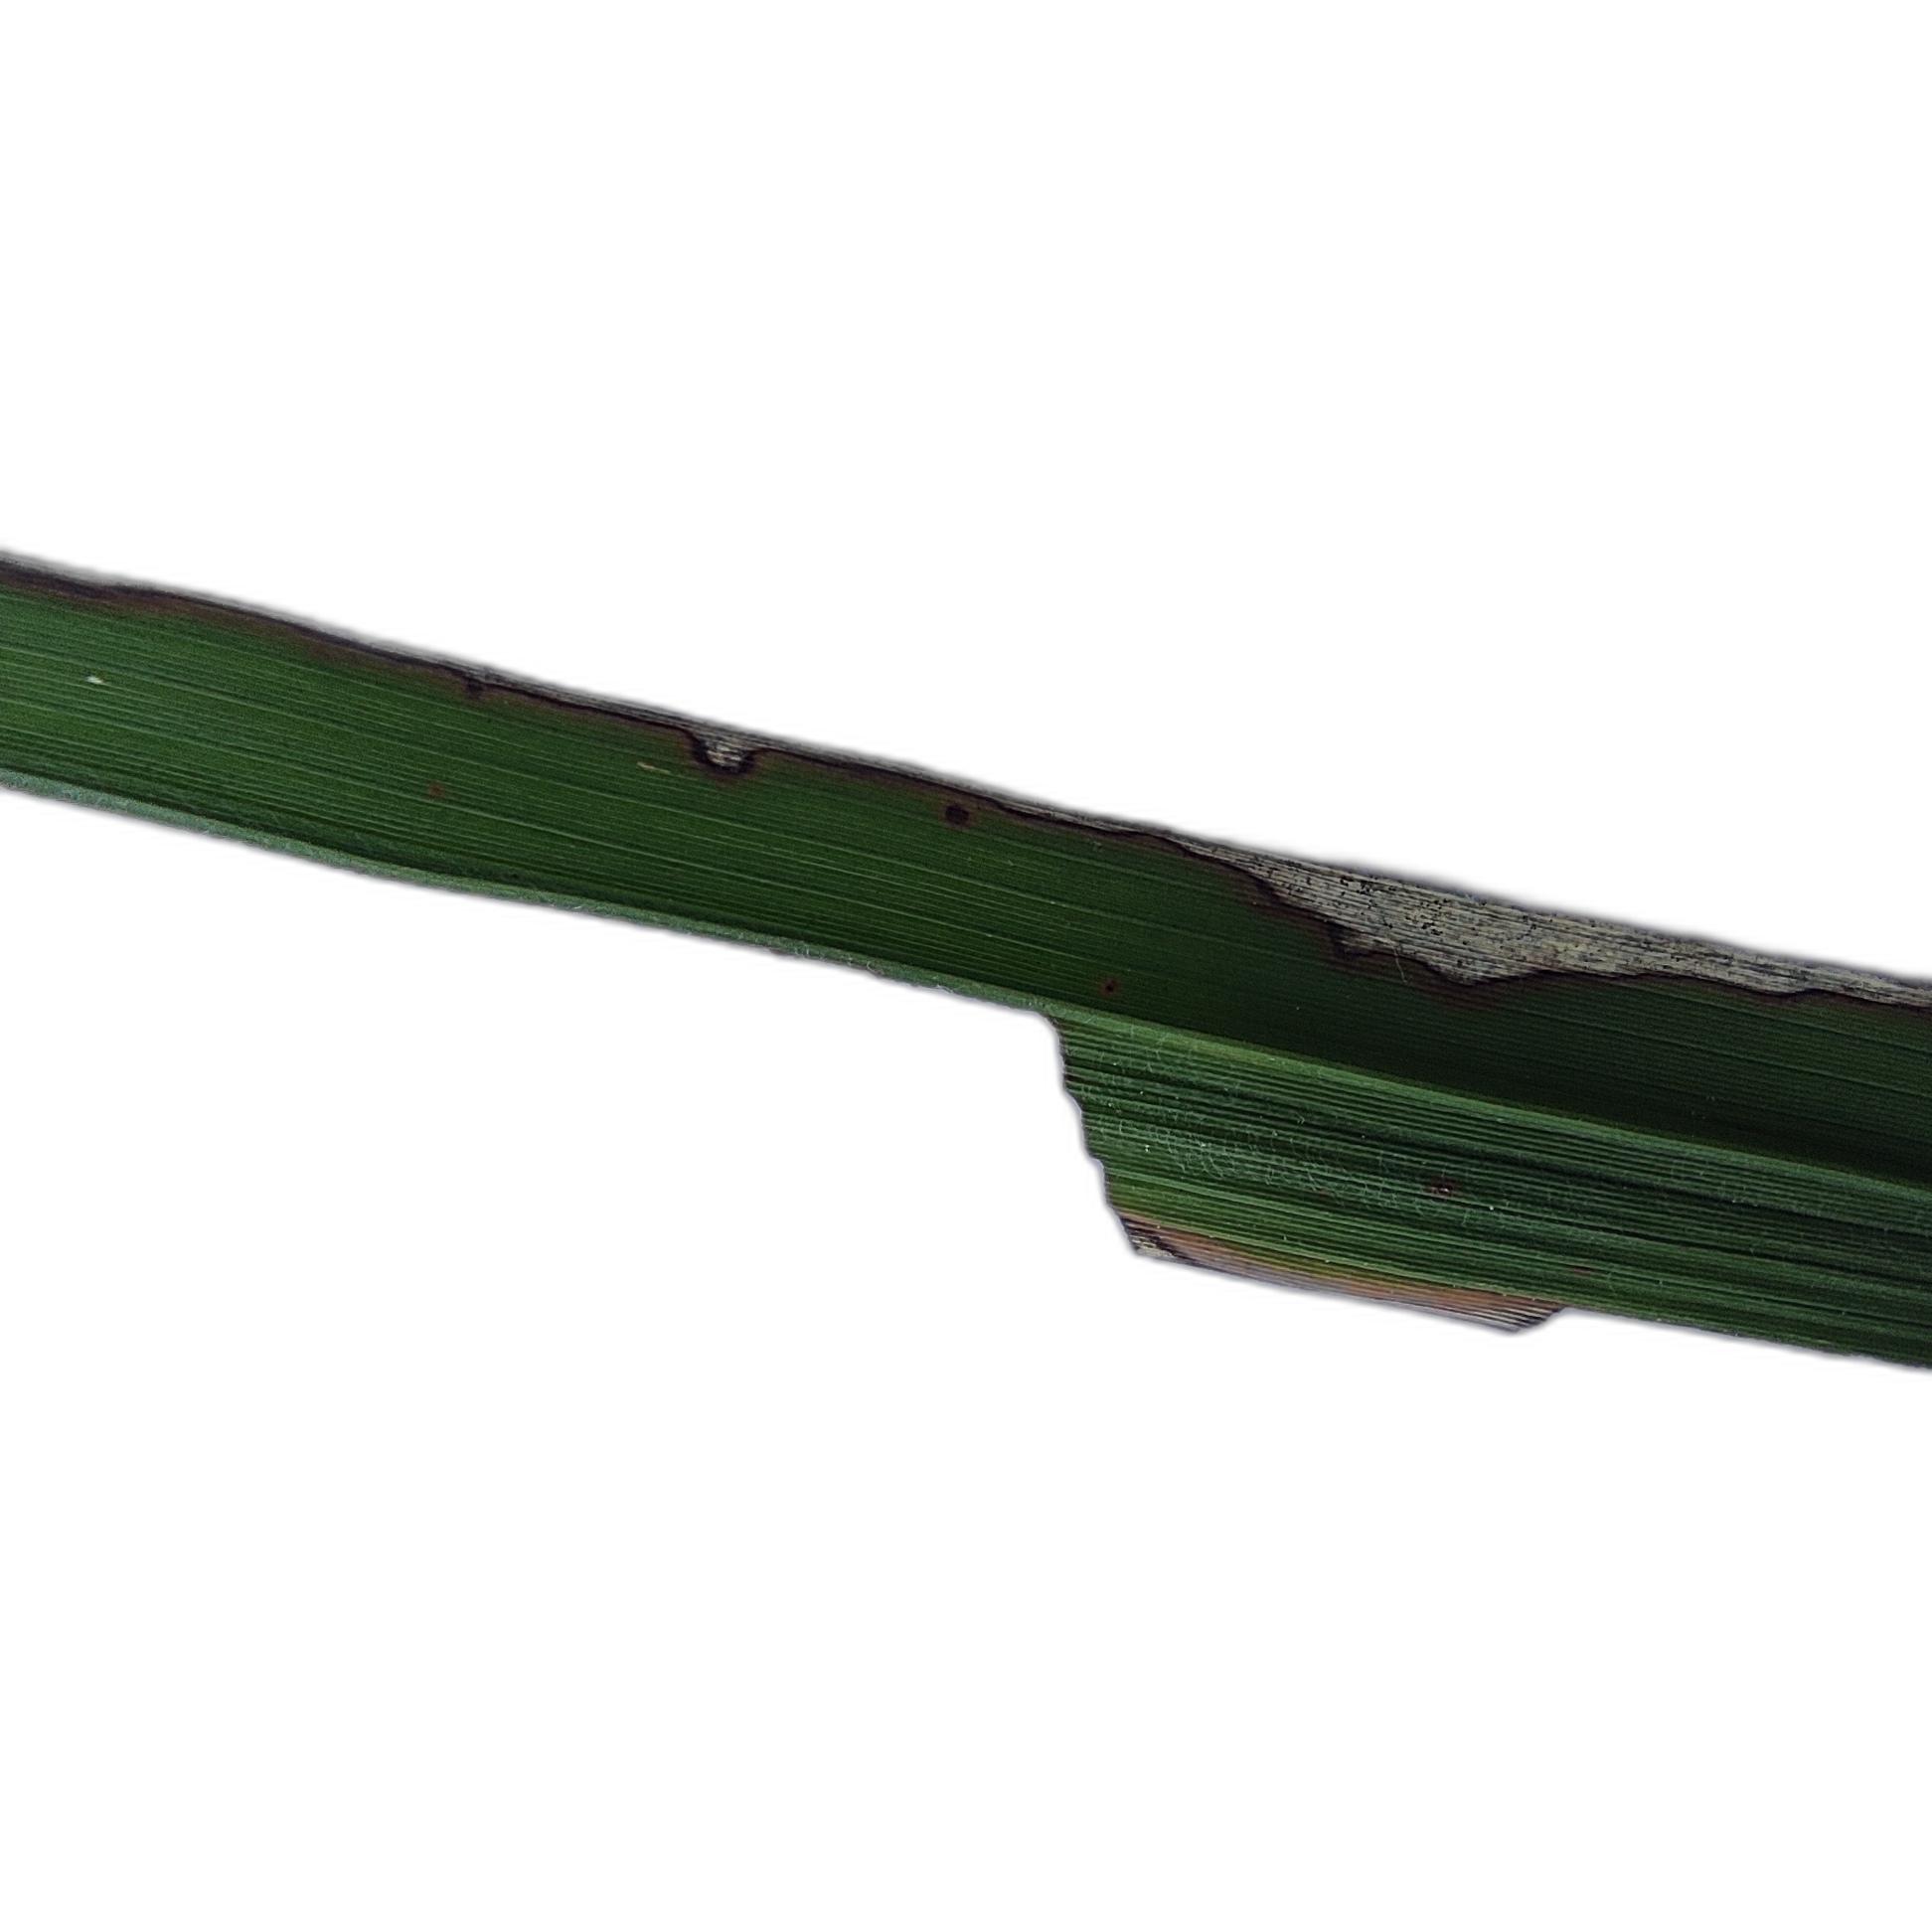
Label: Insect